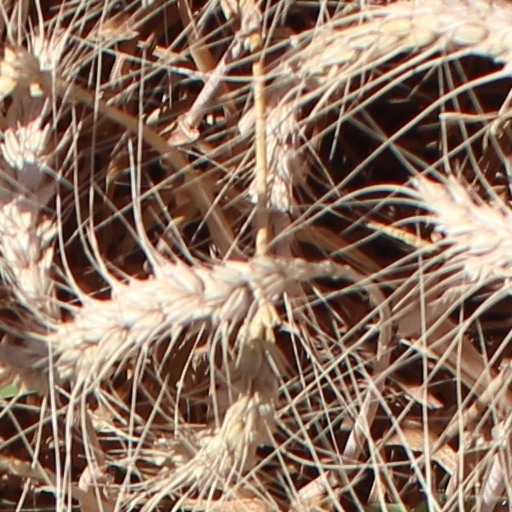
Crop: wheat